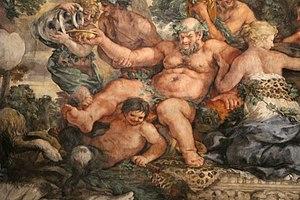
Le Triomphe de la Divine Providence ou, sous sa forme longue, Triomphe de la Divine Providence - Pouvoir de la Famille Barberini et Apothéose de la Papauté d'Urbain VIII, est une fresque monumentale du plafond du Palais Barberini, à Rome, commandée en 1632 par Urbain VIII et peinte par Pierre de Cortone et ses assistants de 1633 à 1639. Il s'agit du chef-d'oeuvre de Pierre de Cortone.